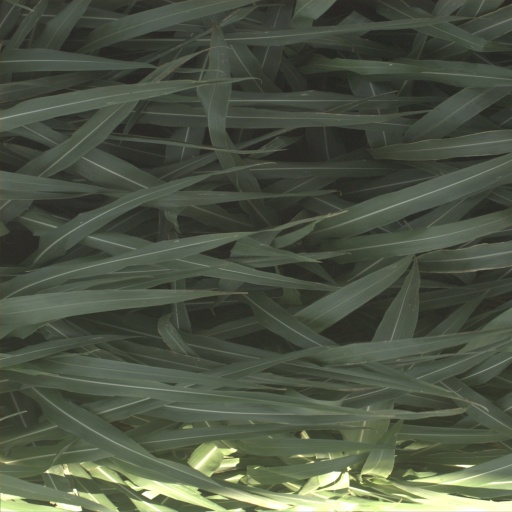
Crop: sorghum